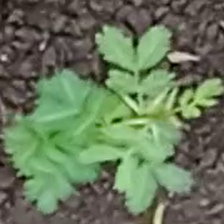
Weed species: Dwarf_cassia_(Chamaecrista pumila)